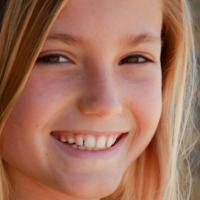
Age group: age 01-10